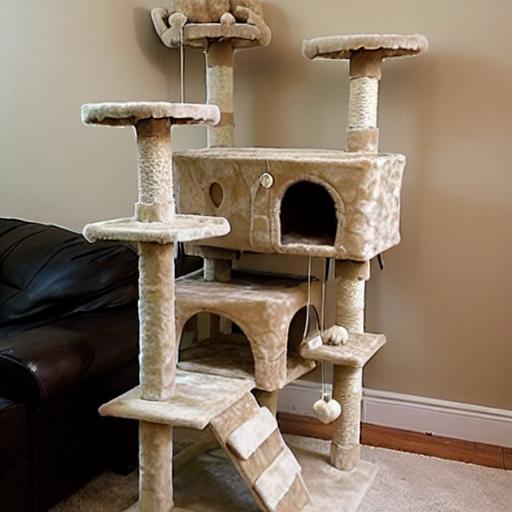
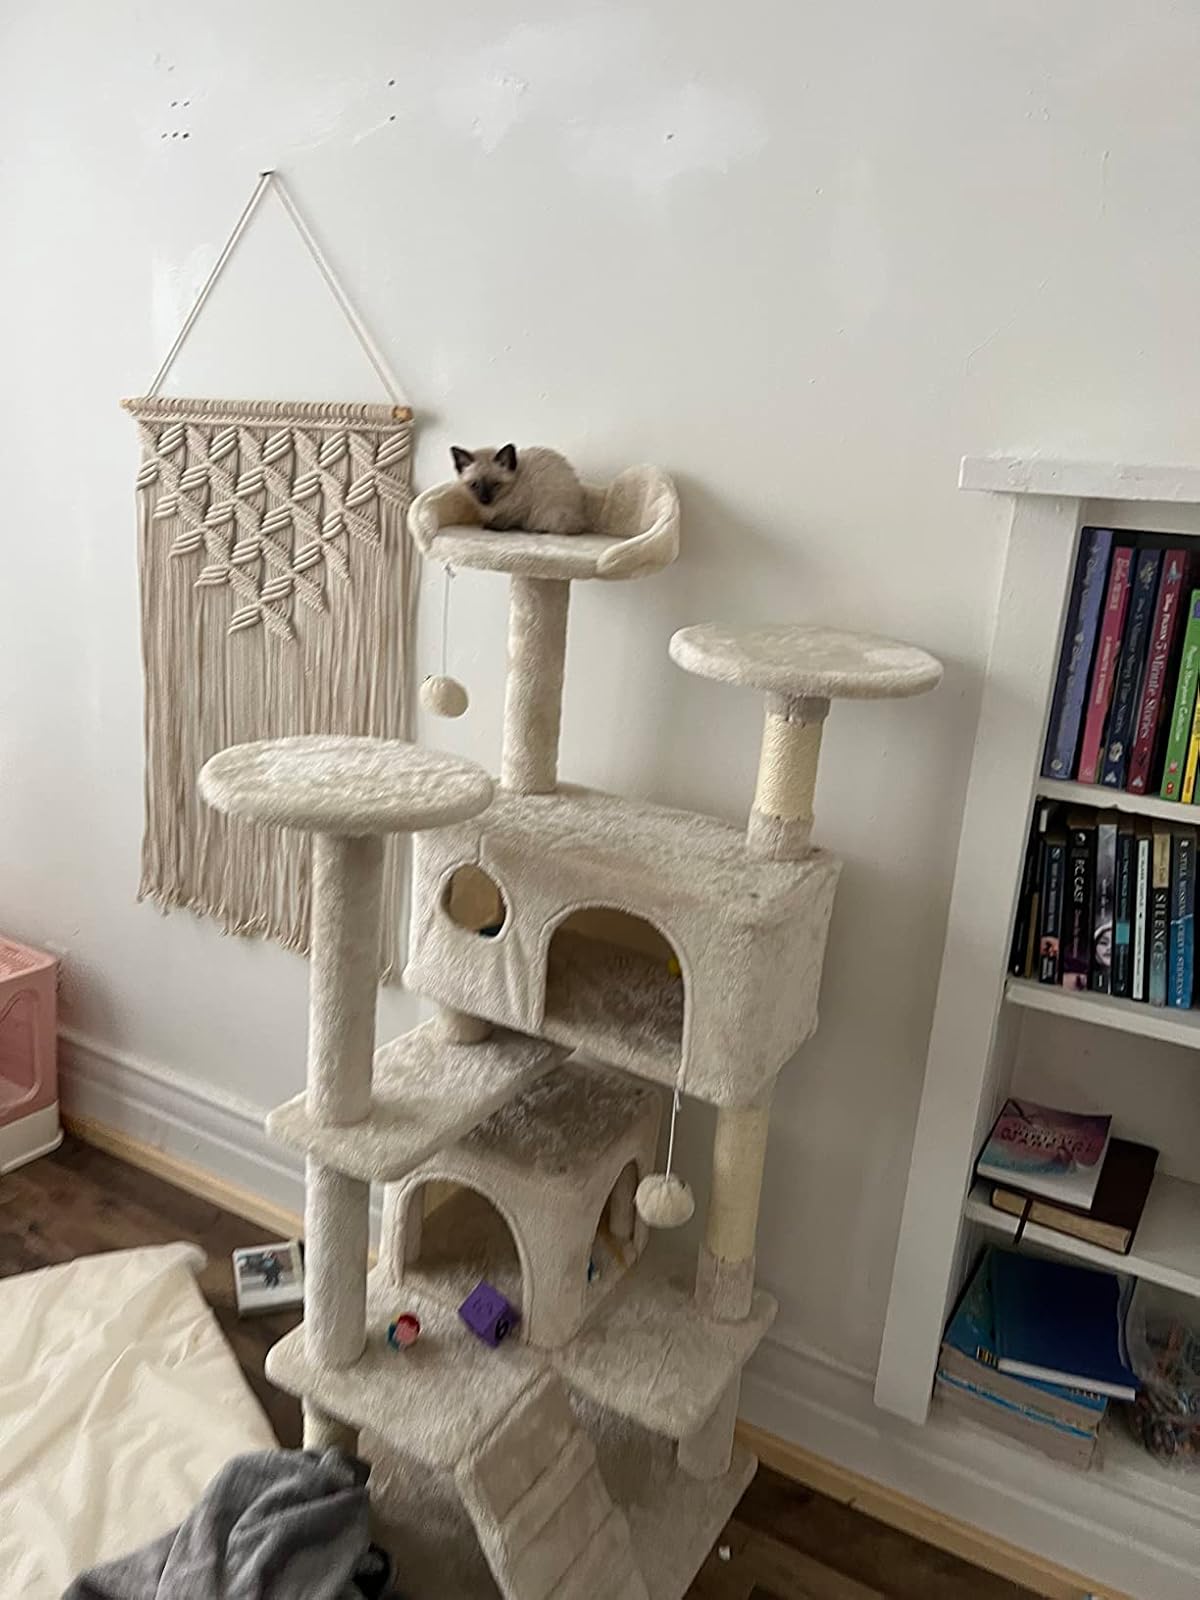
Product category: items_cat tree
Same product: no